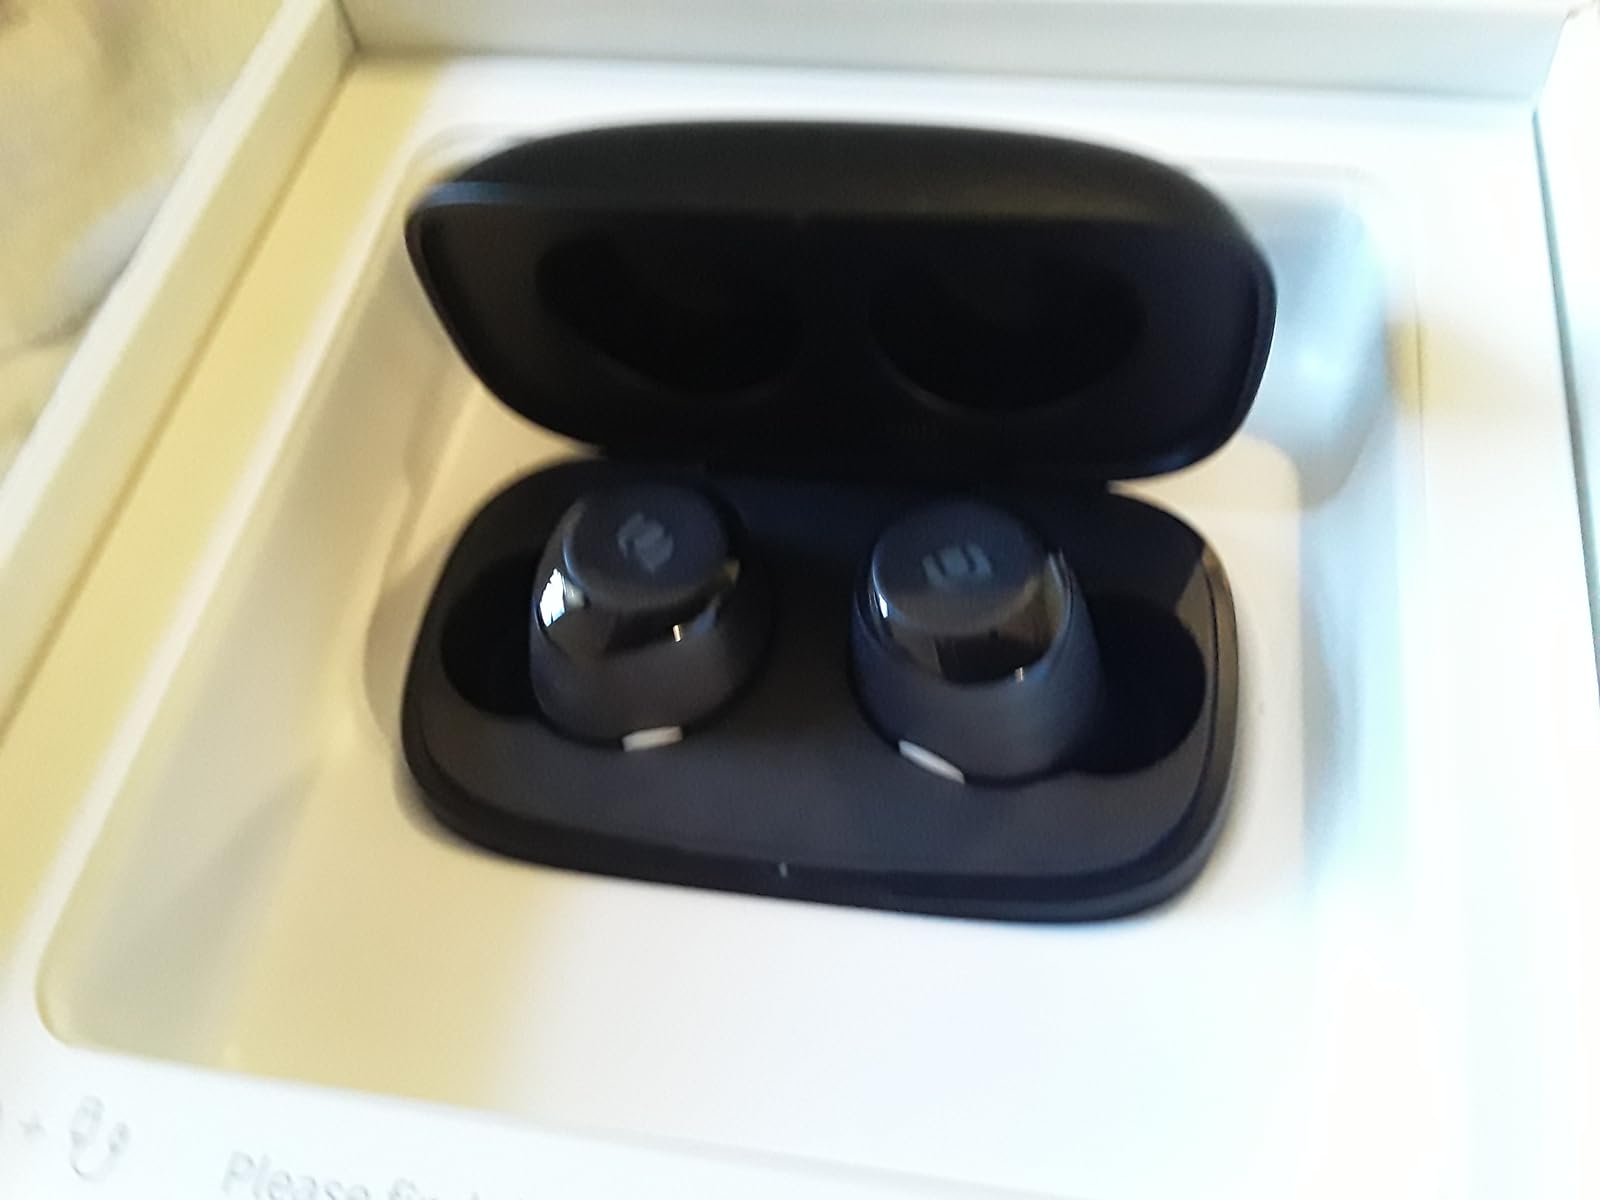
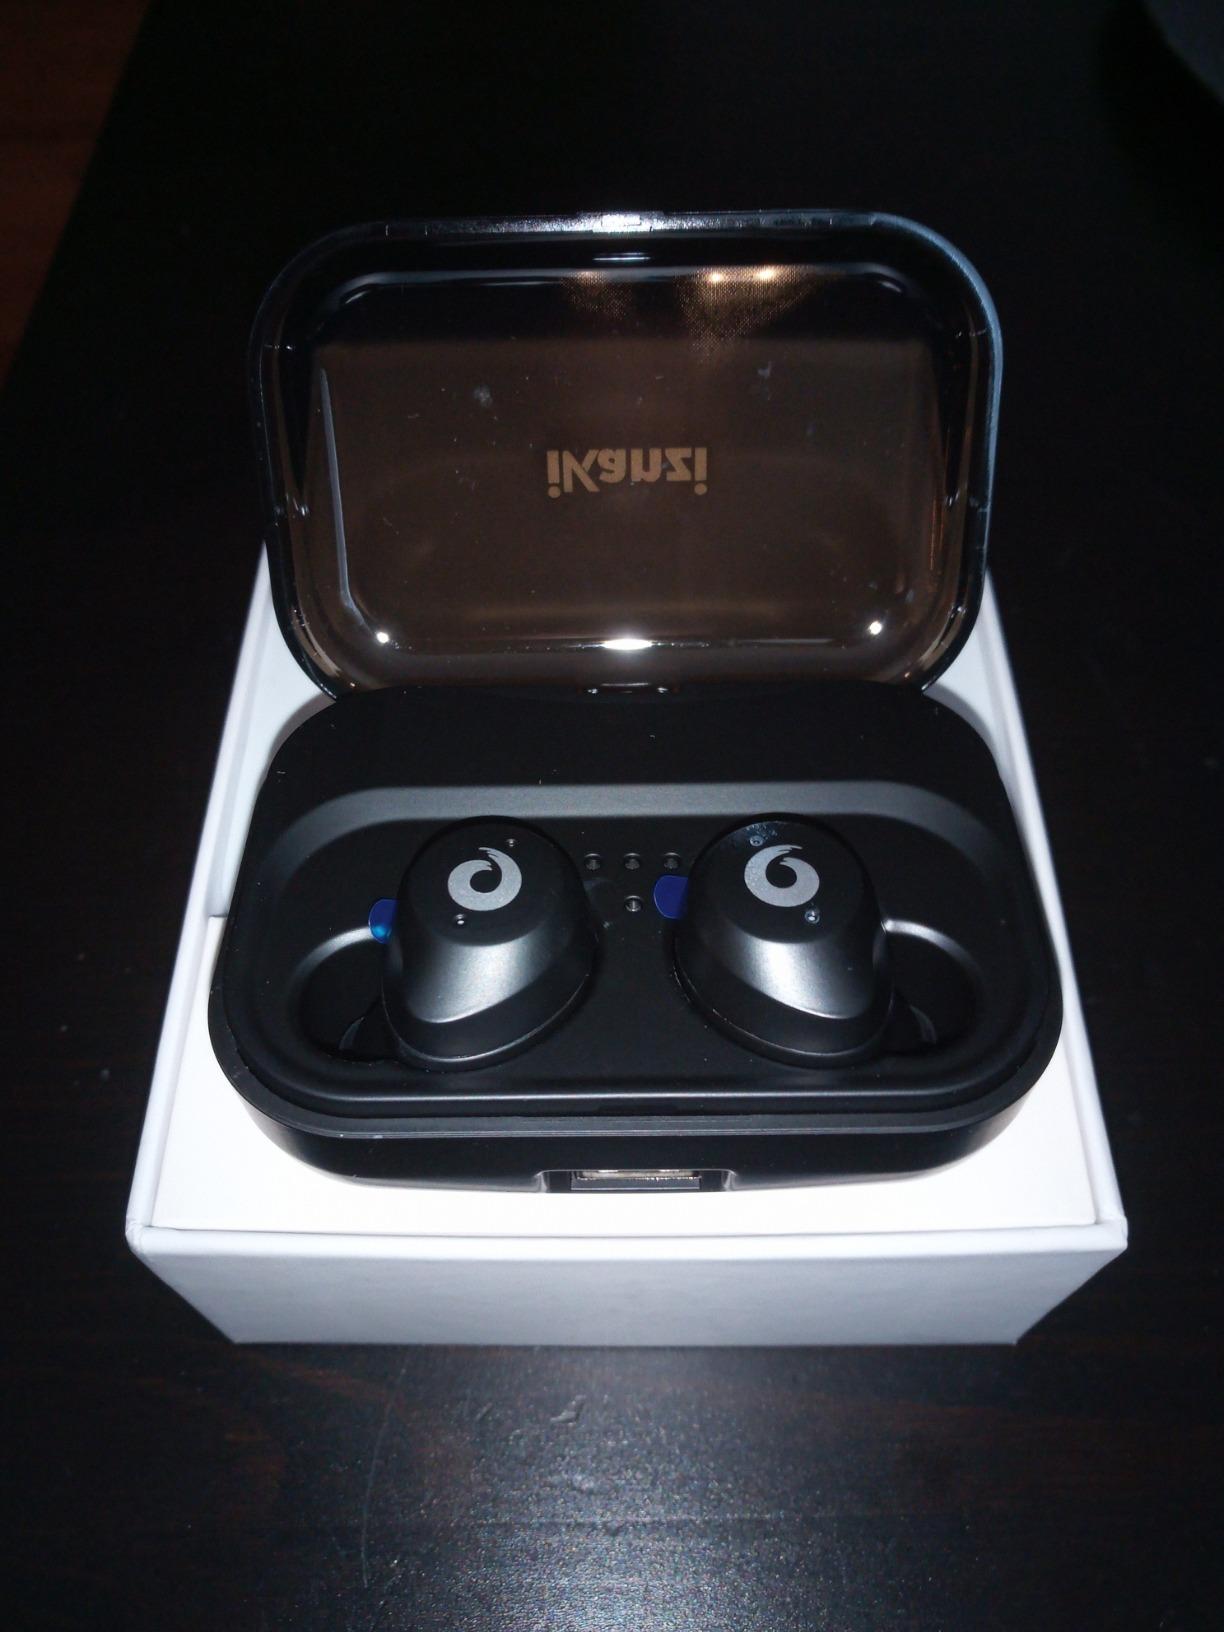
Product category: earbuds
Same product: no